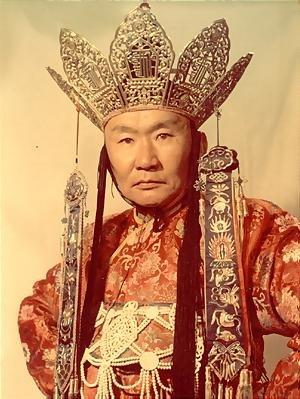
Bidia Dandaron est un auteur bouddhiste et enseignant en URSS.